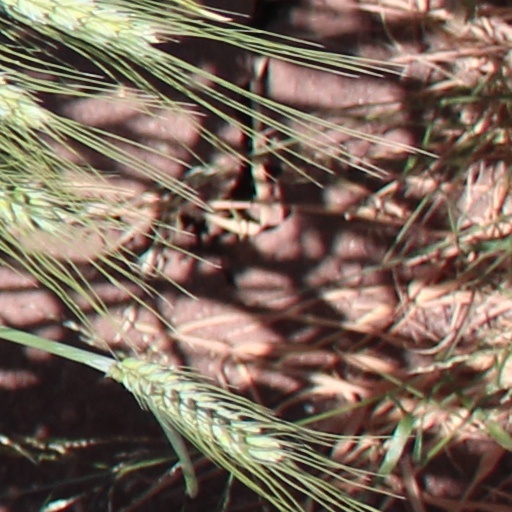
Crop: wheat